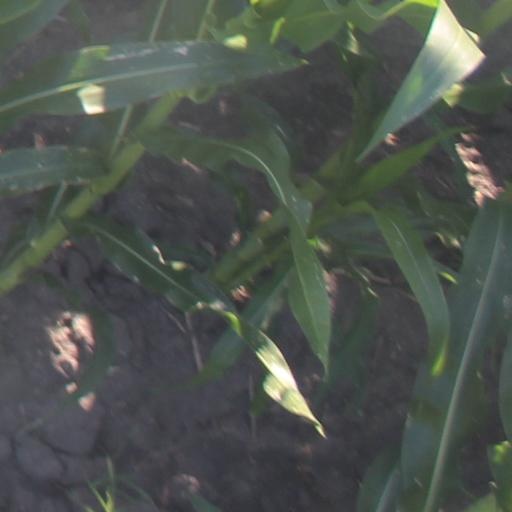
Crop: maize; corn